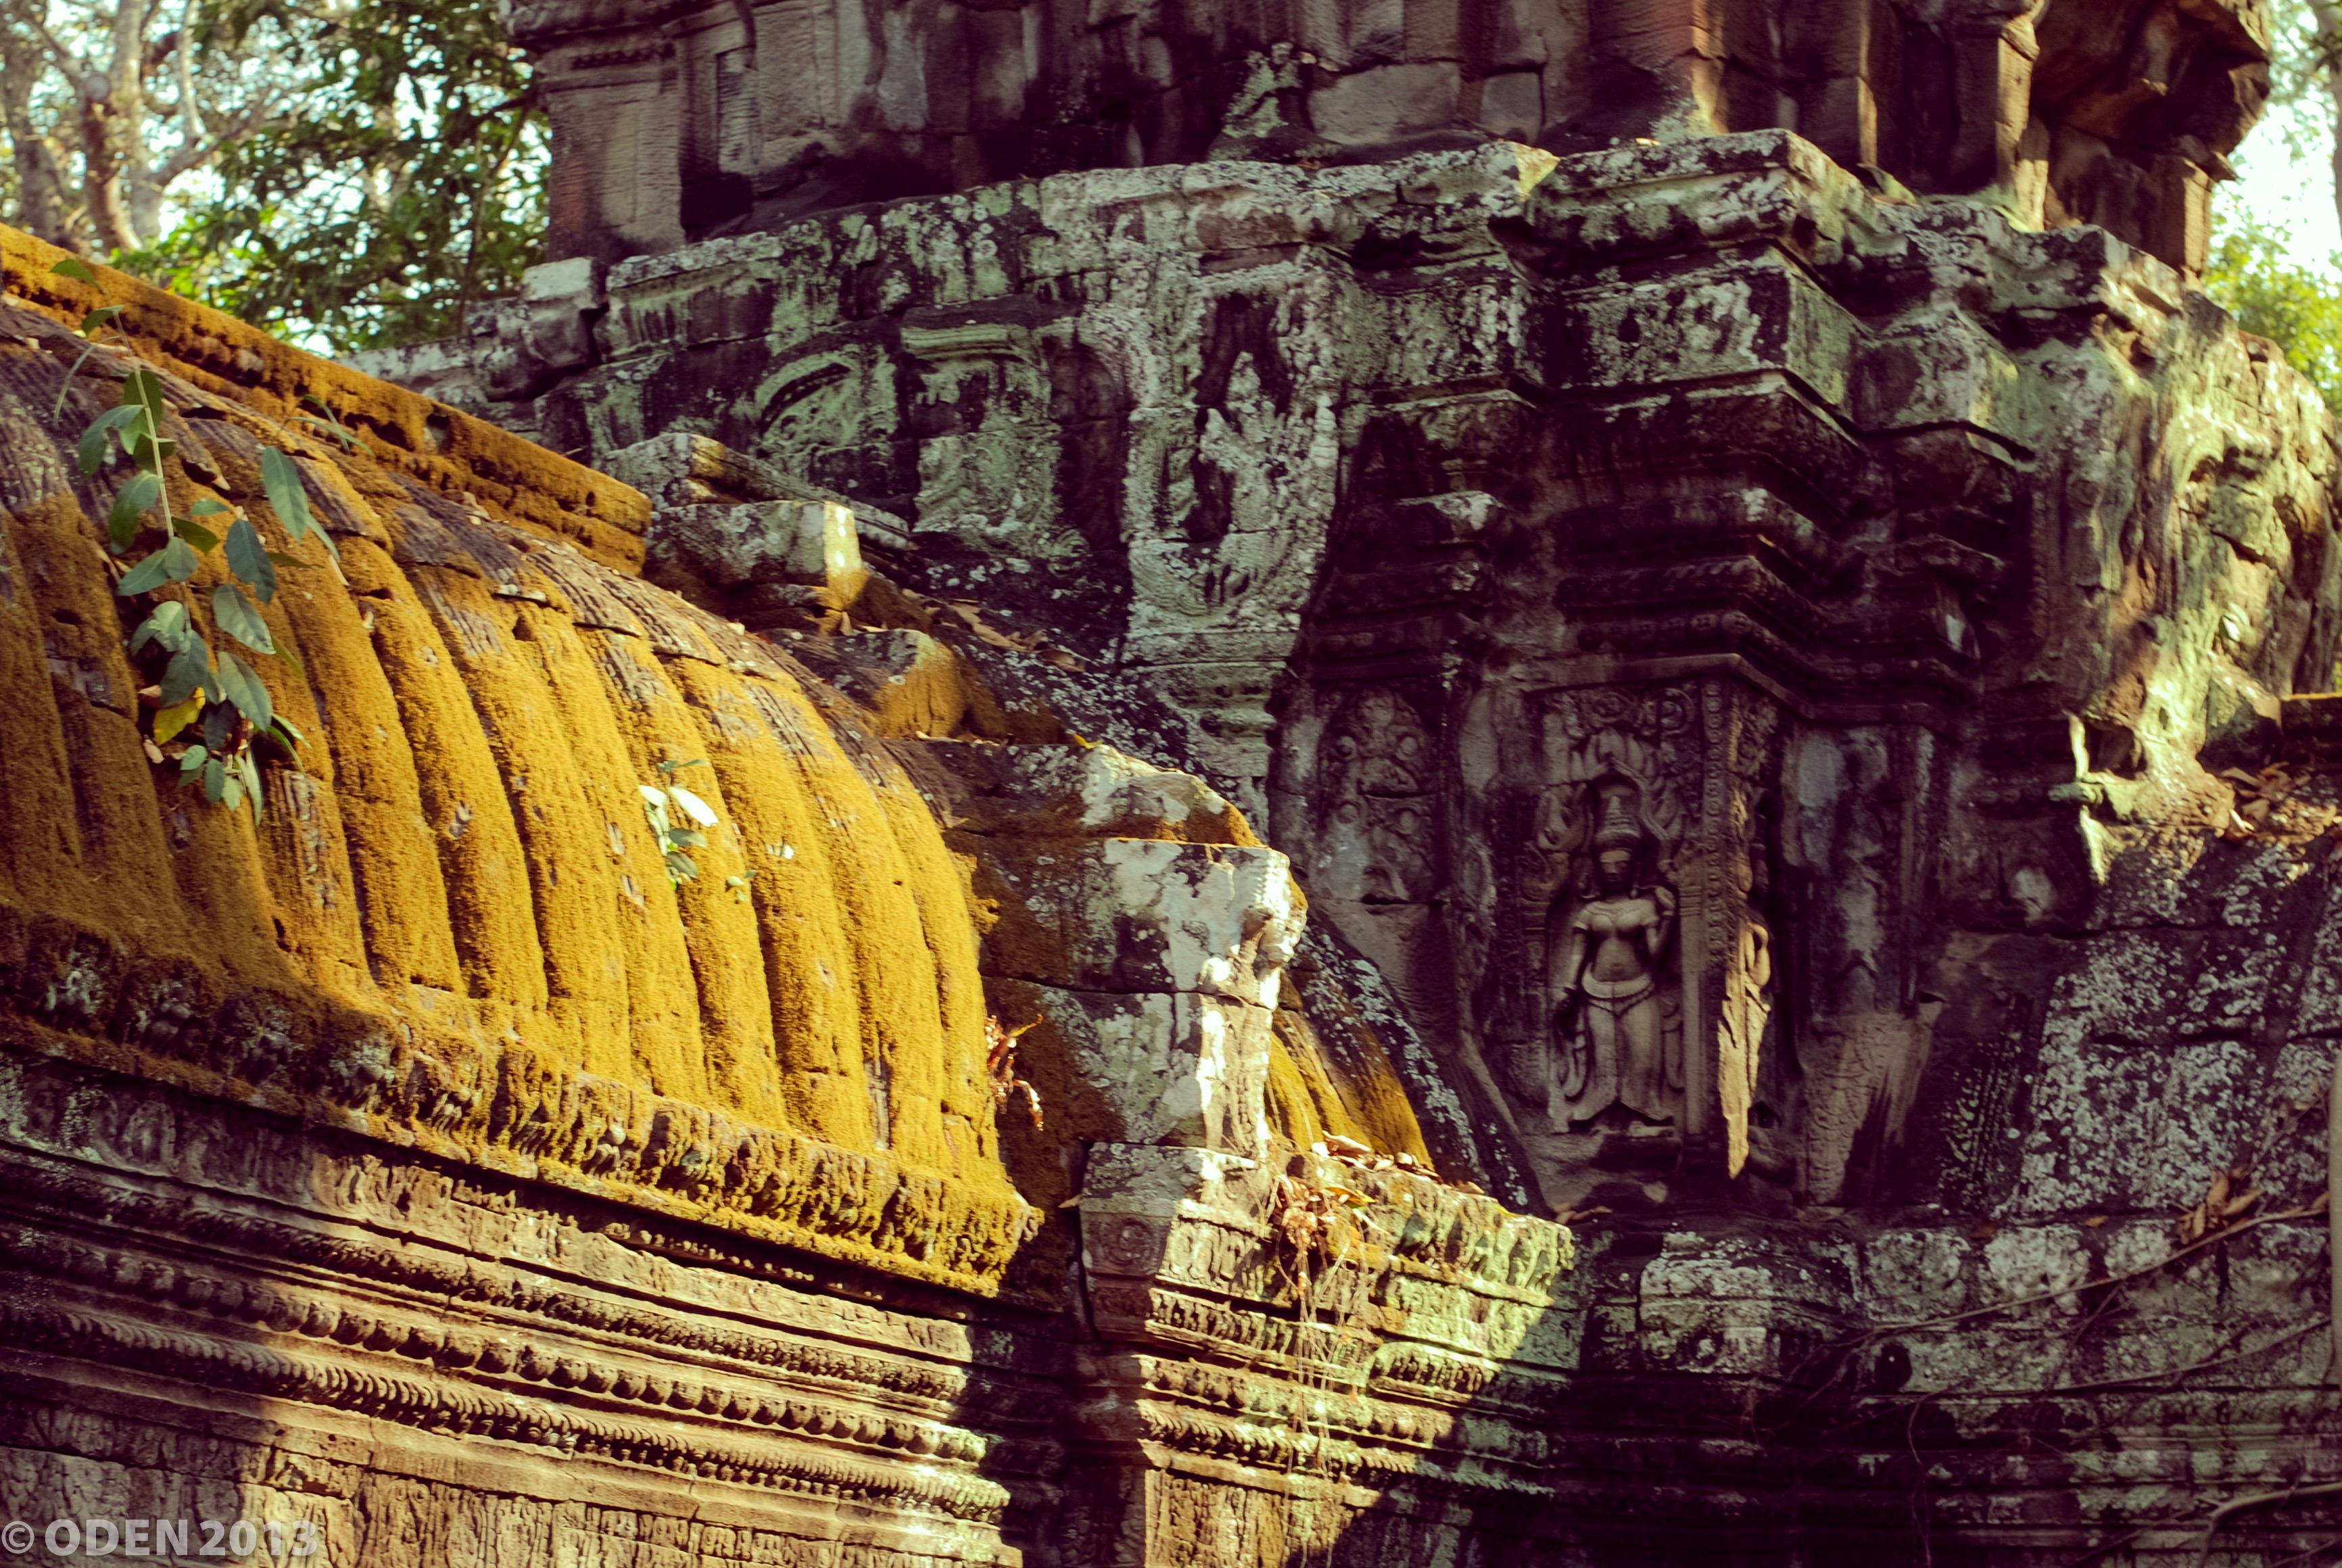
nature, grass, roof, stone, arch, green, landmark, yellow, sun ray, place of worship, plants, outside, art, temple, ruins, cambodia, carving, angkor wat, natural stone, hindu temple, ancient history